Trigonal bipyramidal molecular geometry

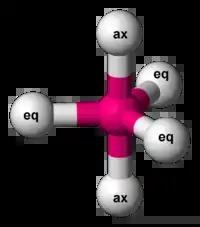
Trigonal bipyramidal molecular shapeax = axial ligand (on unique axis)eq = equatorial ligand (in plane perpendicular to unique axis)

The five atoms bonded to the central atom are not all equivalent, and two different types of position are defined. For phosphorus pentachloride as an example, the phosphorus atom shares a plane with three chlorine atoms at 120° angles to each other in "equatorial" positions, and two more chlorine atoms above and below the plane ("axial" or "apical" positions).